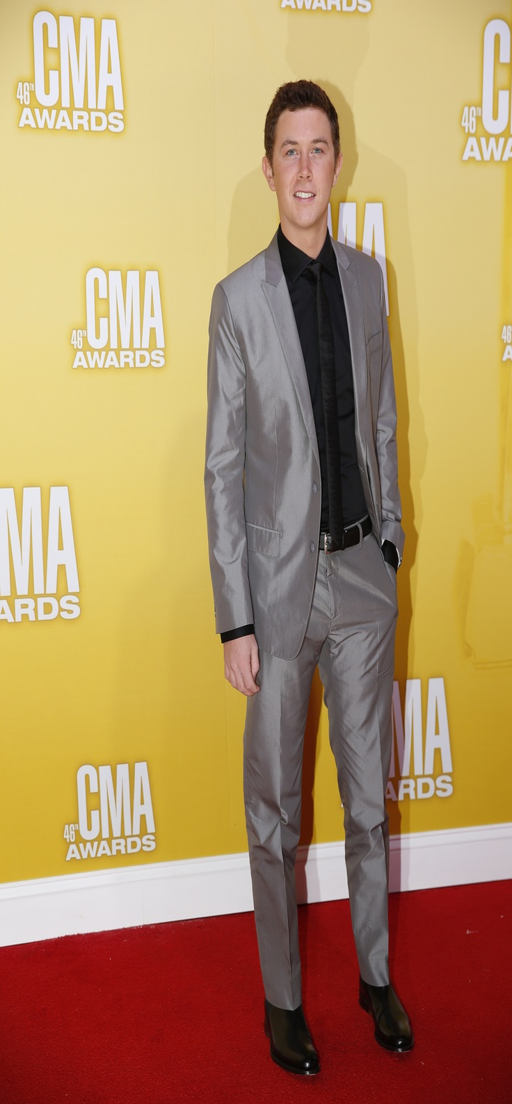
country artist looking good on the red carpet !